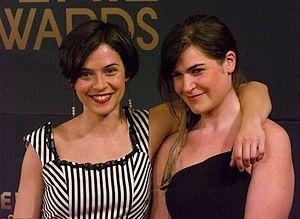
Anne Émond, née en 1982 à Saint-Roch-des-Aulnaies, est une réalisatrice et scénariste québécoise.